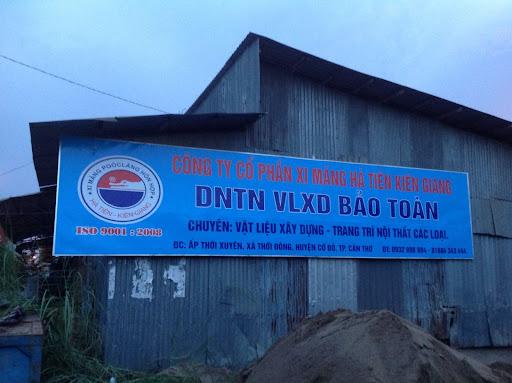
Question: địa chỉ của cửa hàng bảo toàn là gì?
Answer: cửa hàng bảo toàn có địa chỉ là ấp thới xuyên, xã thới đông, huyện cờ đỏ, thành phố cần thơ